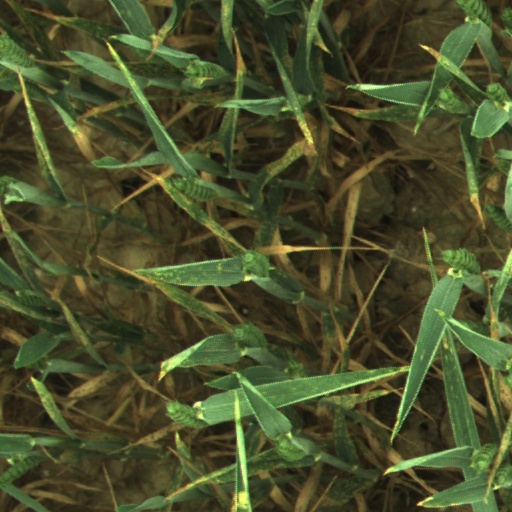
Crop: wheat